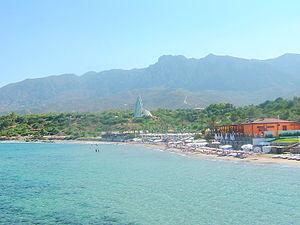
Karavás est une localité du district de Kyrenia à Chypre. Elle fait de facto partie de la République turque de Chypre du Nord ayant fait sécession en 1983. En 2011, la ville avait une population de 6 597 habitants.